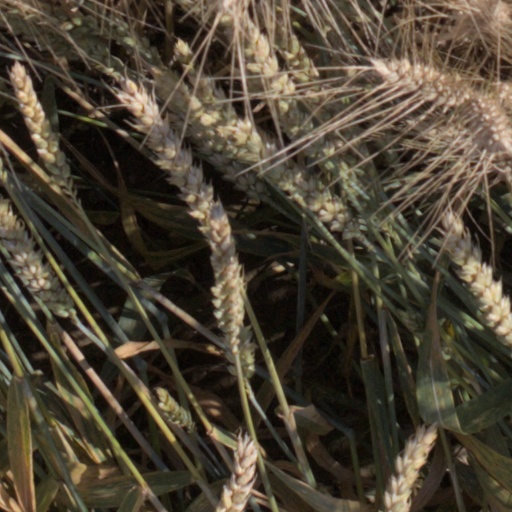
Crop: wheat